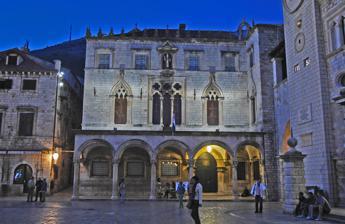
Building: Sponza Palace
Country: Croatia
Year built: 1522
16th century palace in Dubrovnik, Croatia Sponza Palace at dusk The atrium of the palace The Sponza Palace ( Croatian : Palača Sponza ; Italian : Palazzo Sponza ), also called Divona (from dogana , customs), is a 16th-century palace in Dubrovnik , Croatia. Its name is derived from the Latin word " spongia ", the spot where rainwater was collected. The rectangular building with an inner courtyard was built in a mixed Gothic and Renaissance style between 1516 and 1522 by Paskoje Miličević Mihov . The loggia and sculptures were crafted by the brothers Andrijić and other stonecutters. The palace has served a variety of public functions, including as a customs office and bonded warehouse , mint , armoury, treasury, bank and school. It became the cultural center of the Republic of Ragusa with the establishment of the Academia dei Concordi , a literary academy, in the 16th century. It survived the 1667 earthquake without damage. The palace's atrium served as a trading center and business meetingplace. A Latin inscription on an arch testifies to this public function: Fallere nostra vetant et falli pondera. Meque pondero cum merces ponderat ipse deus. "Our weights do not permit cheating. When I measure goods, God measures with me." The palace is now home to the Dubrovnik State Archive , which holds documents dating back to the 12th century, the earliest from 1022. These files, including more than 7000 volumes of manuscripts and about 100,000 individual manuscripts, were previously kept in the Rector's palace . The Luža square in front of the palace is used for the opening ceremony of the Dubrovnik Summer Festival . Sponza Palace itself is also used as a performance venue. The palace's atrium is the basis of the "Sponza Atrium" 3D computer graphics model, created for a rendering contest and now a widely used reference model for global illumination rendering. References Wikimedia Commons has media related to Sponza Palace .